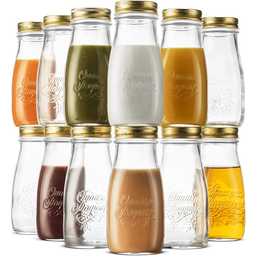
Label: glass